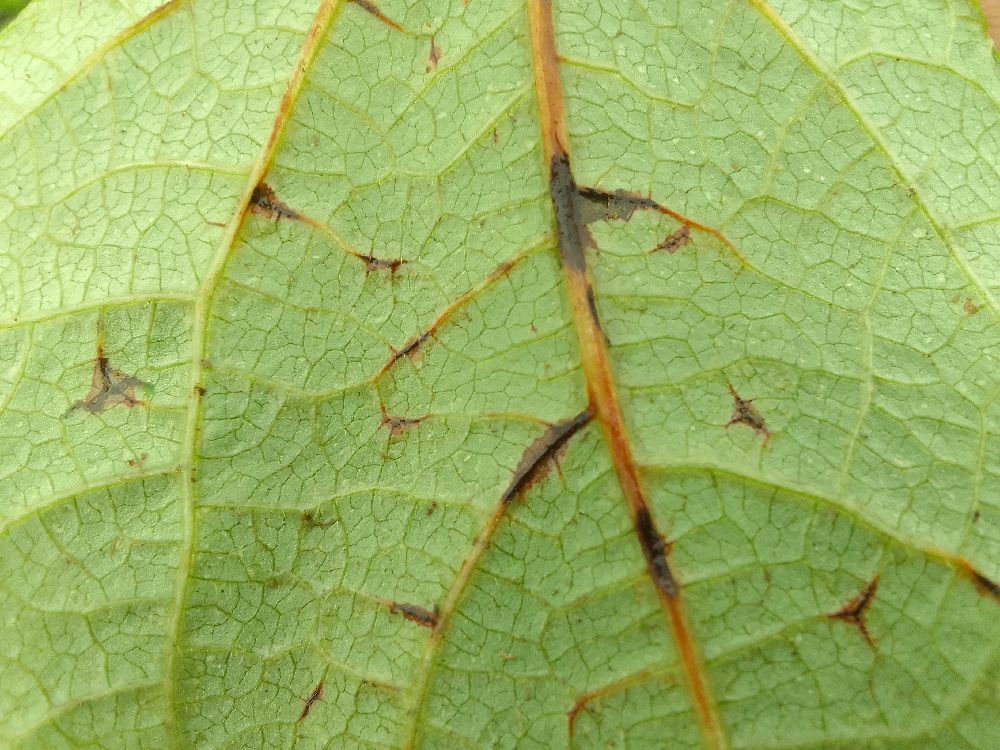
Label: anthracnose